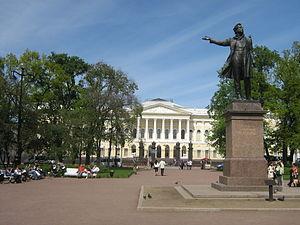
Saint-Pétersbourg. Perspective Nevski.